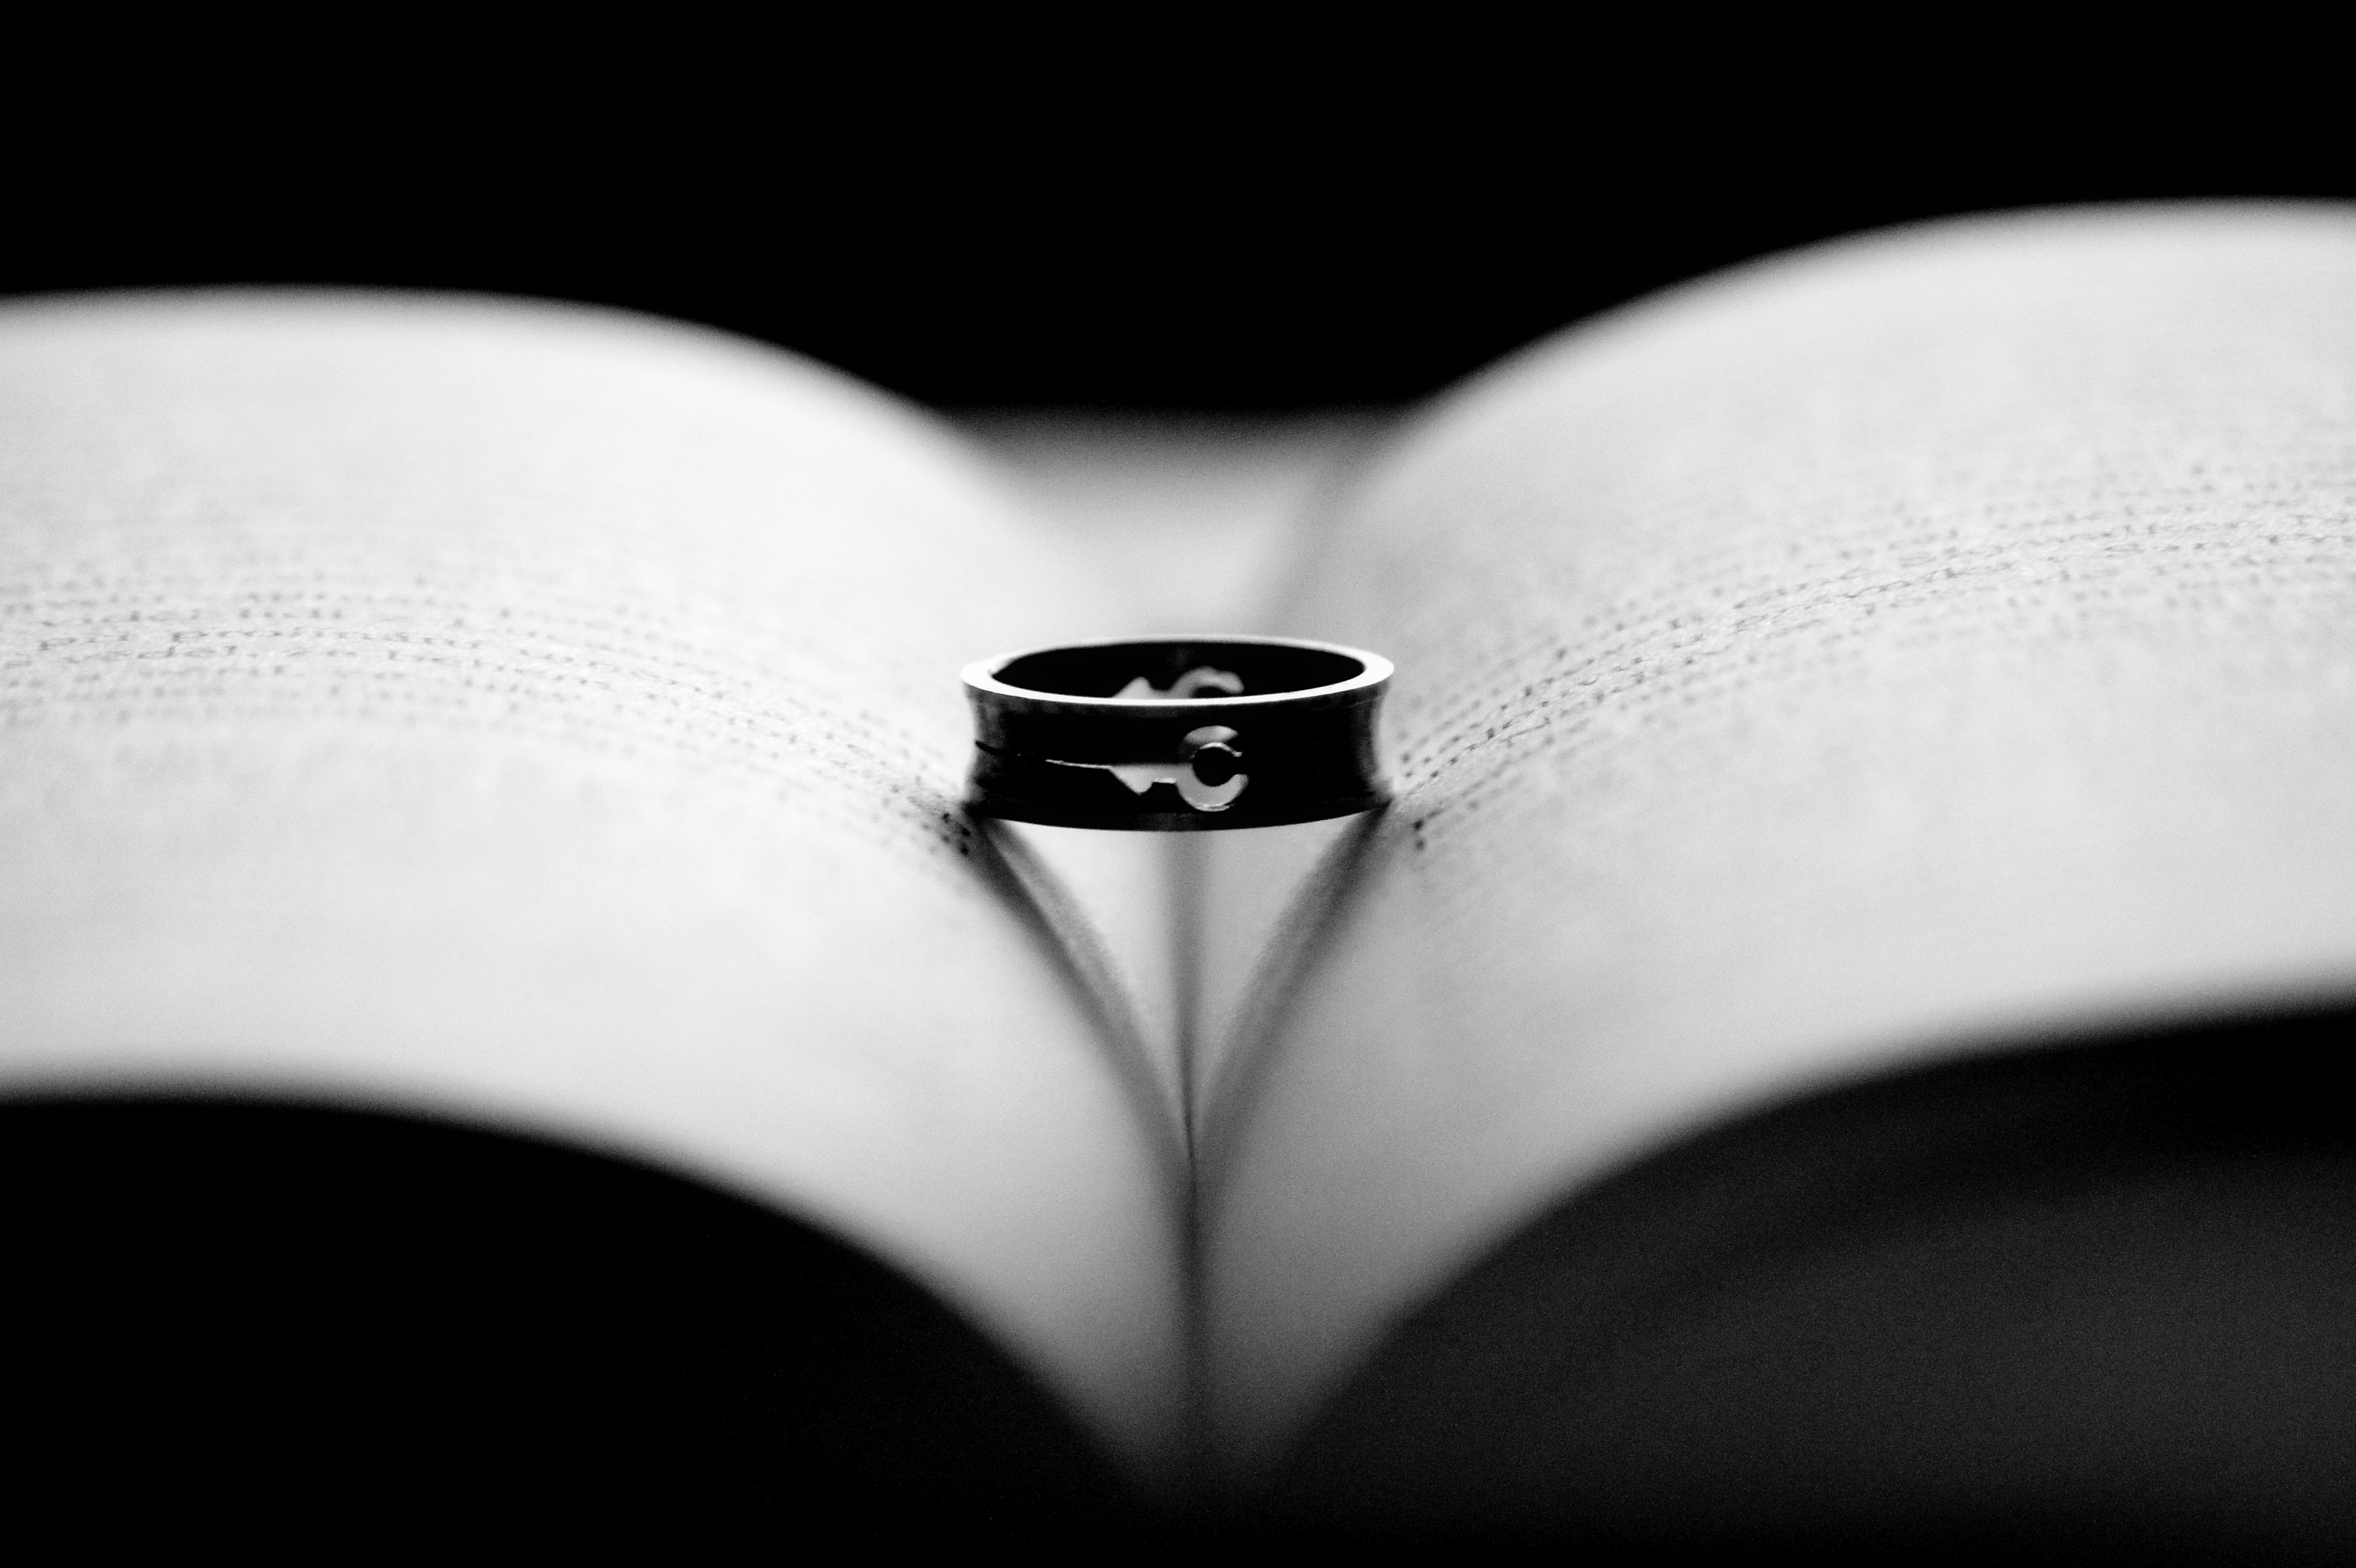
hand, book, black and white, white, photography, ring, petal, shadow, black, monochrome, circle, wedding ring, close up, brand, jewellery, macro photography, monochrome photography, fashion accessory